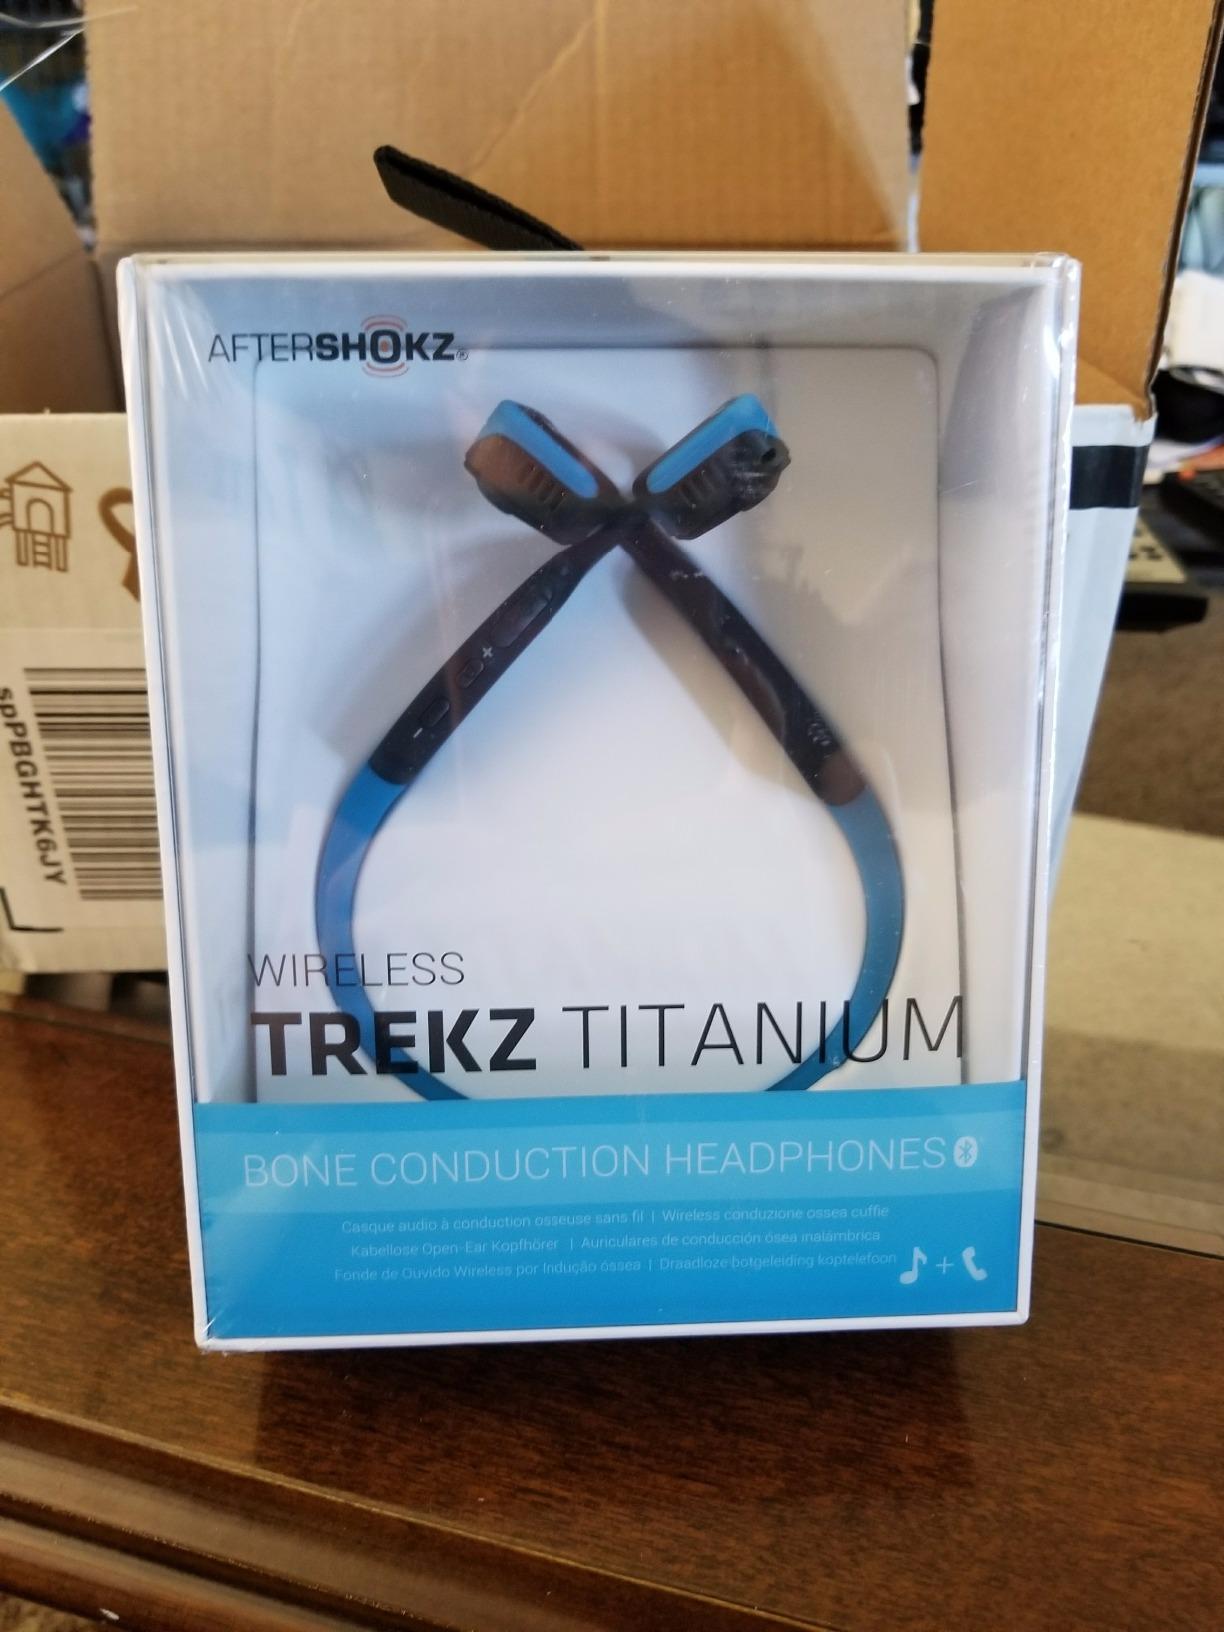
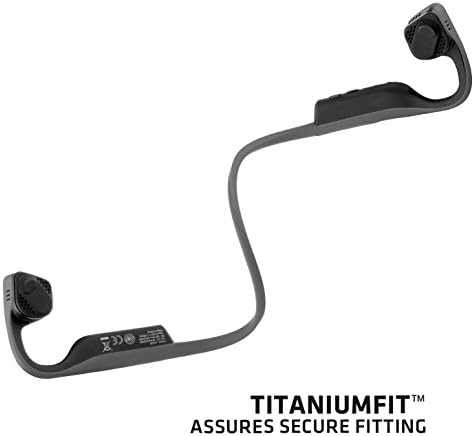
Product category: headphones
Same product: no